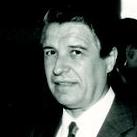
Age: 52